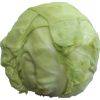
Label: white_cabbage